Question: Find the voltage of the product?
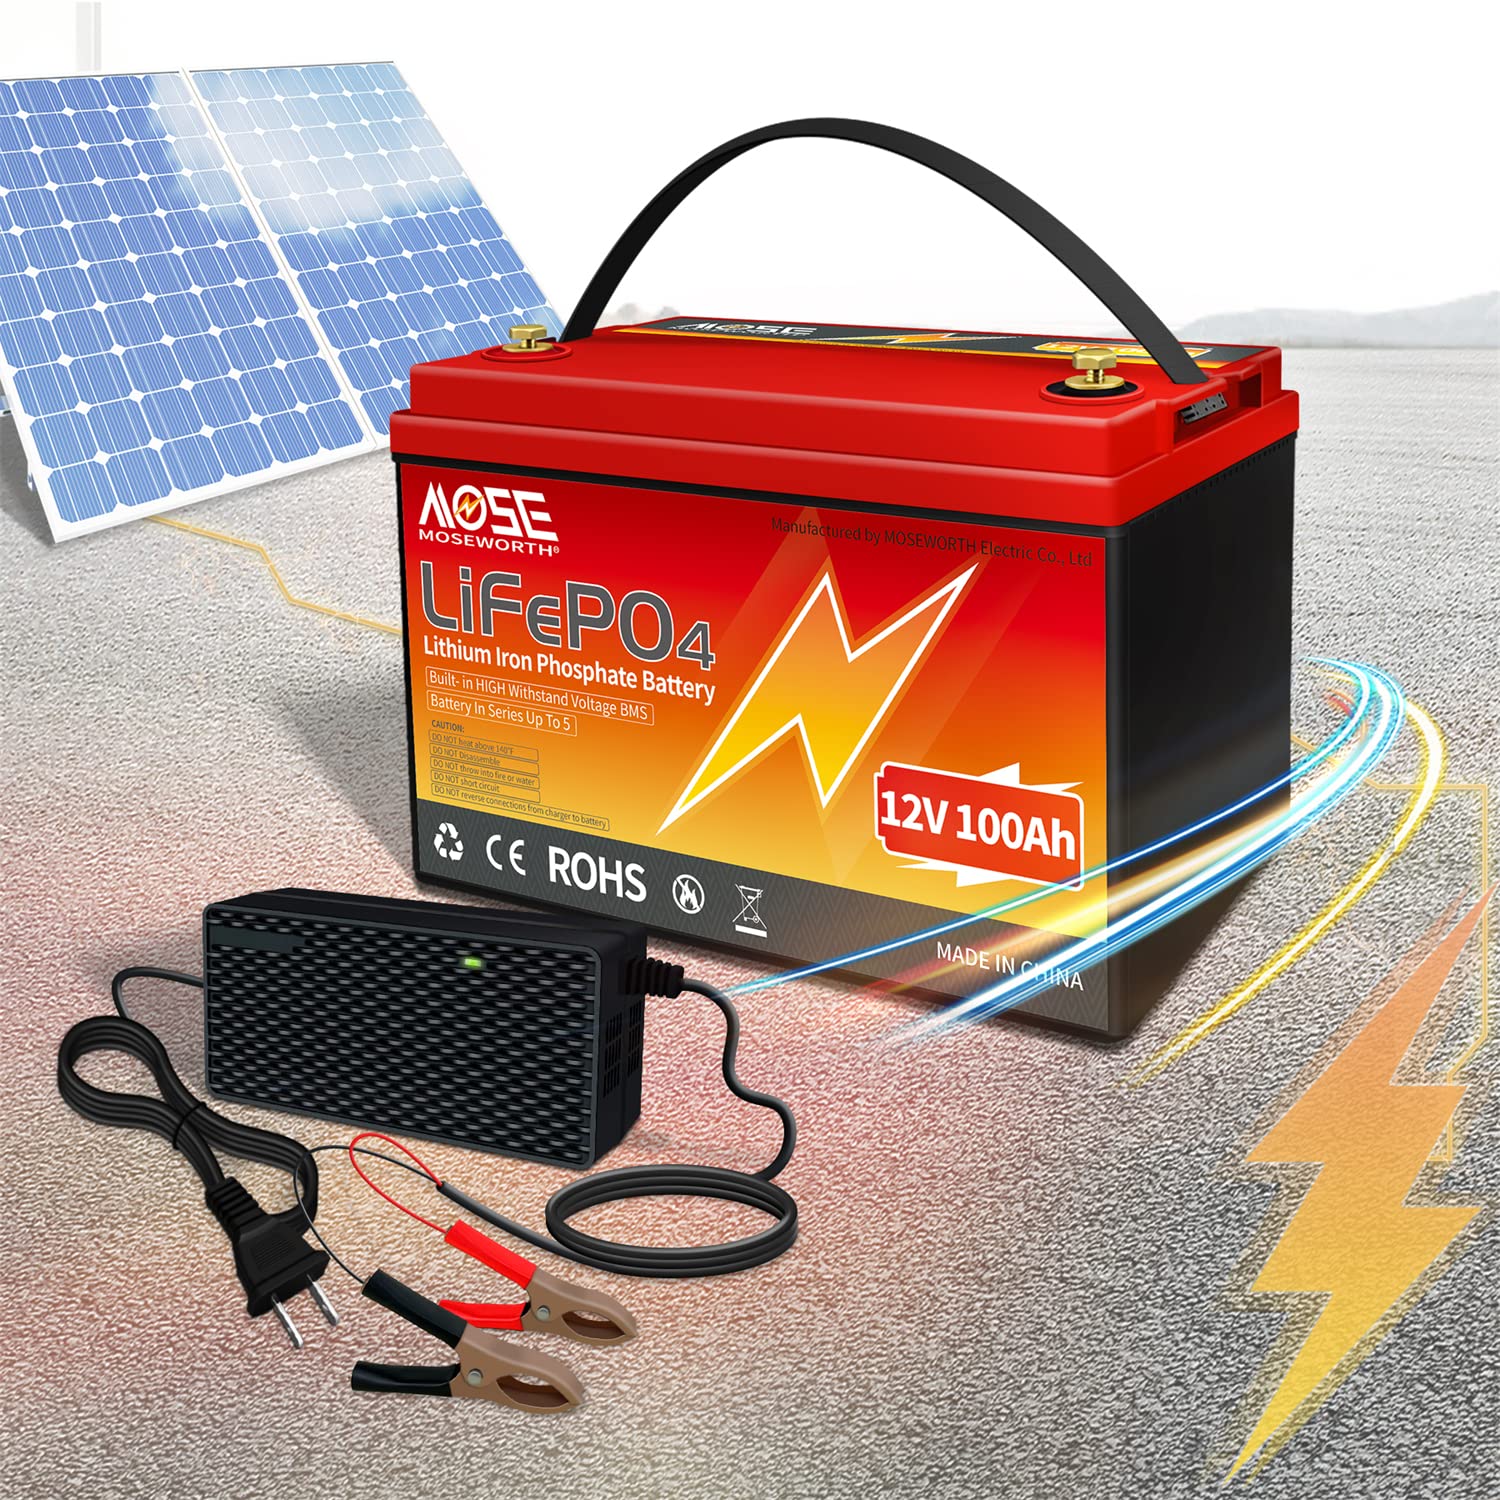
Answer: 12.0 volt